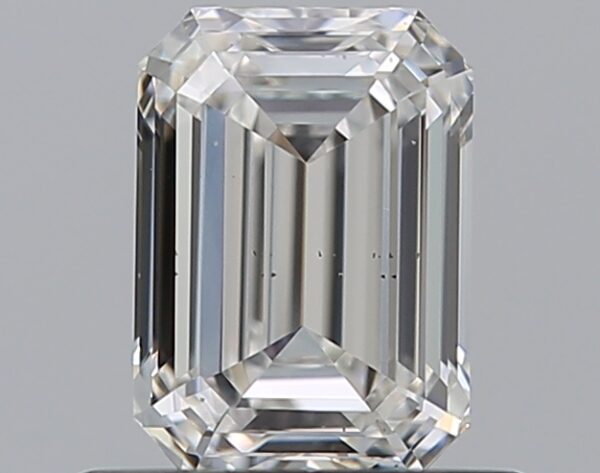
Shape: emerald
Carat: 0.65
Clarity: VS2
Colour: F
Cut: EX
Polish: VG
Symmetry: VG
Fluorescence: ST
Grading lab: GIA
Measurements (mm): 5.81 x 4.13 x 2.67